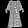
Label: Dress